Hyndland railway station

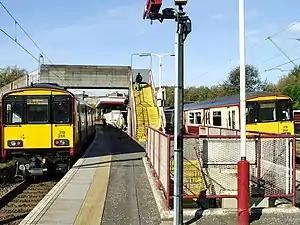
Two Class 318s at Hyndland station

Hyndland railway station serves Hyndland in Glasgow, Scotland. The station is west of and west of Glasgow Queen Street on the Argyle and North Clyde Lines. It is managed by ScotRail.